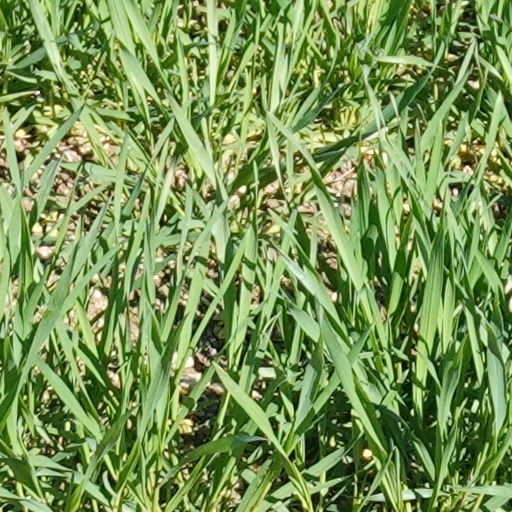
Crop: wheat